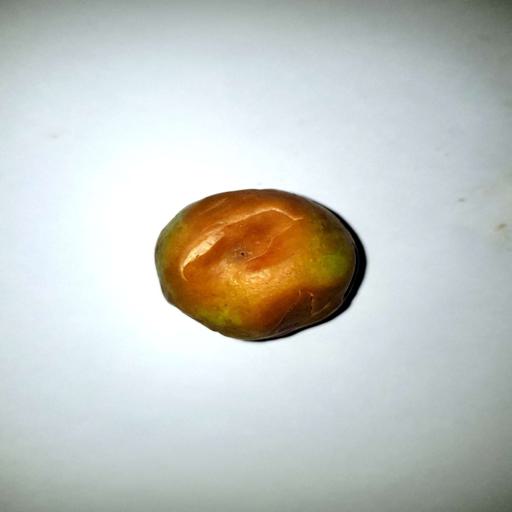
Label: bruised